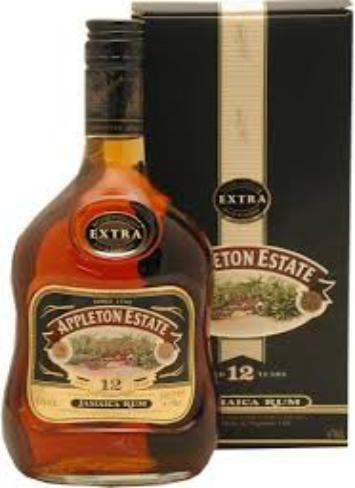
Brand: Appleton Estate
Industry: Food